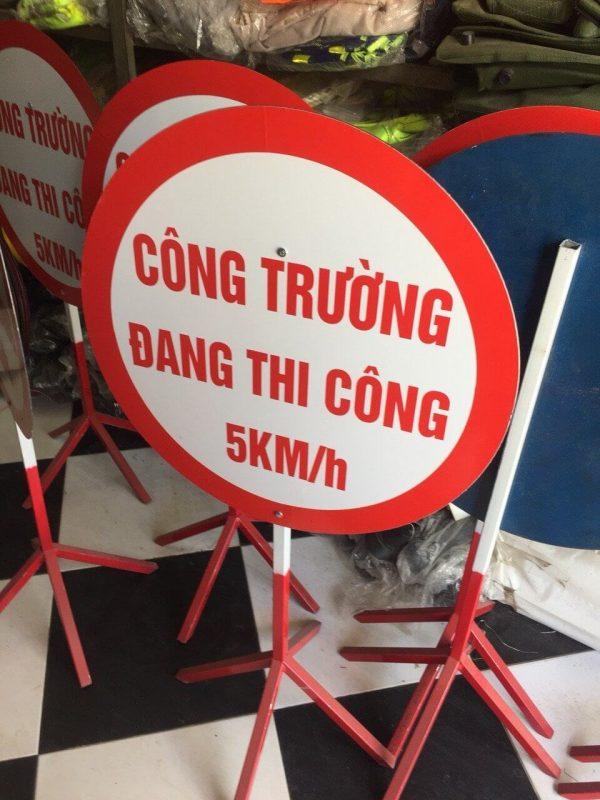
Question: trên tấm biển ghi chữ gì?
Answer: công trường đang thi công 5 km / h